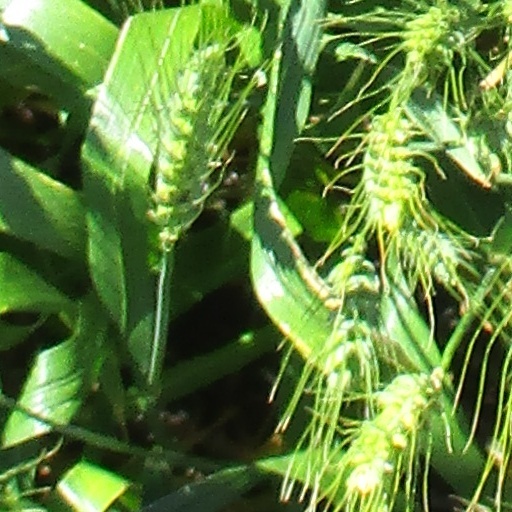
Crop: wheat